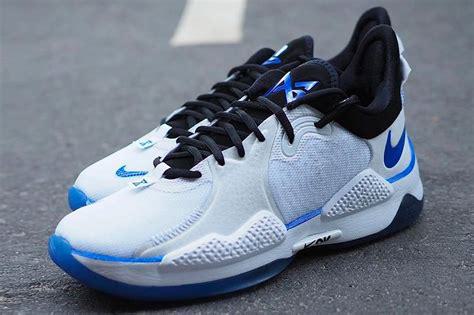
Brand: Nike
Model: Pg 5